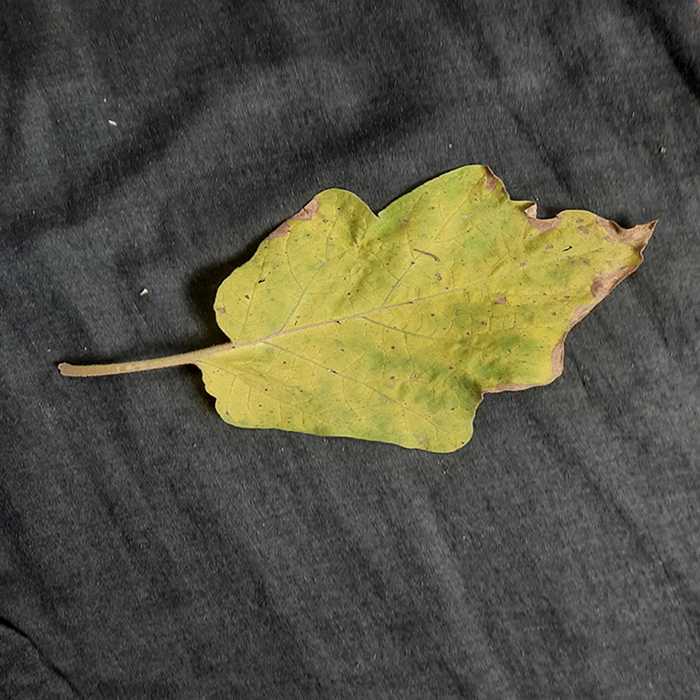
Plant: Eggplant
Label: Eggplant verticillium wilt